Costante Maltoni

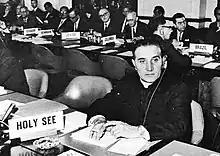
1958 - Geneva Mons. Costante Maltoni then became a delegate of the Holy See at the High Commissioner for Refugees O.N.U.

There followed assignments in the nunciatures of the Philippine Islands (1950), Turkey (1953), India (1956), Saigon, Vietnam (1958) and Bern, Switzerland (1960). He was nominated as Councilor of the Nunciature and directed relations between the Vatican and international organizations in Geneva (1961), then became a delegate of the Holy See at the High Commissioner for Refugees O.N.U. (C.I.M.E., A.S.C.S.D.C., B.I.T.).